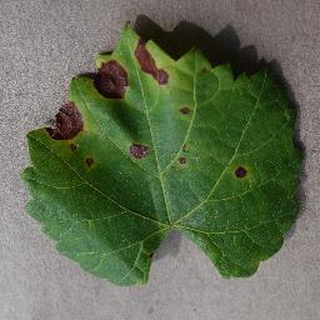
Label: grape_black_rot